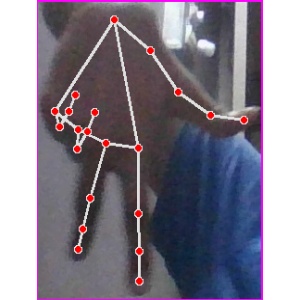
अक्षर: ग